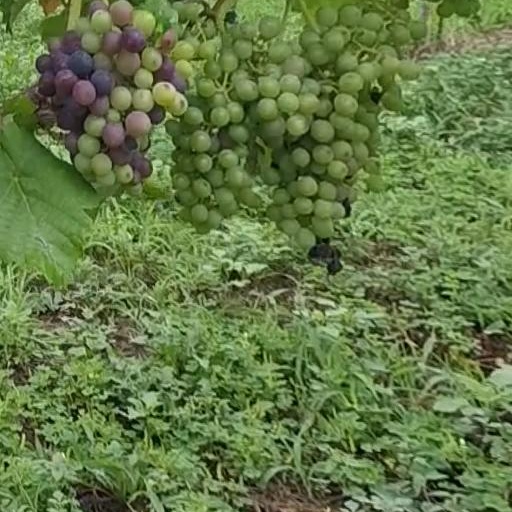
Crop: grape